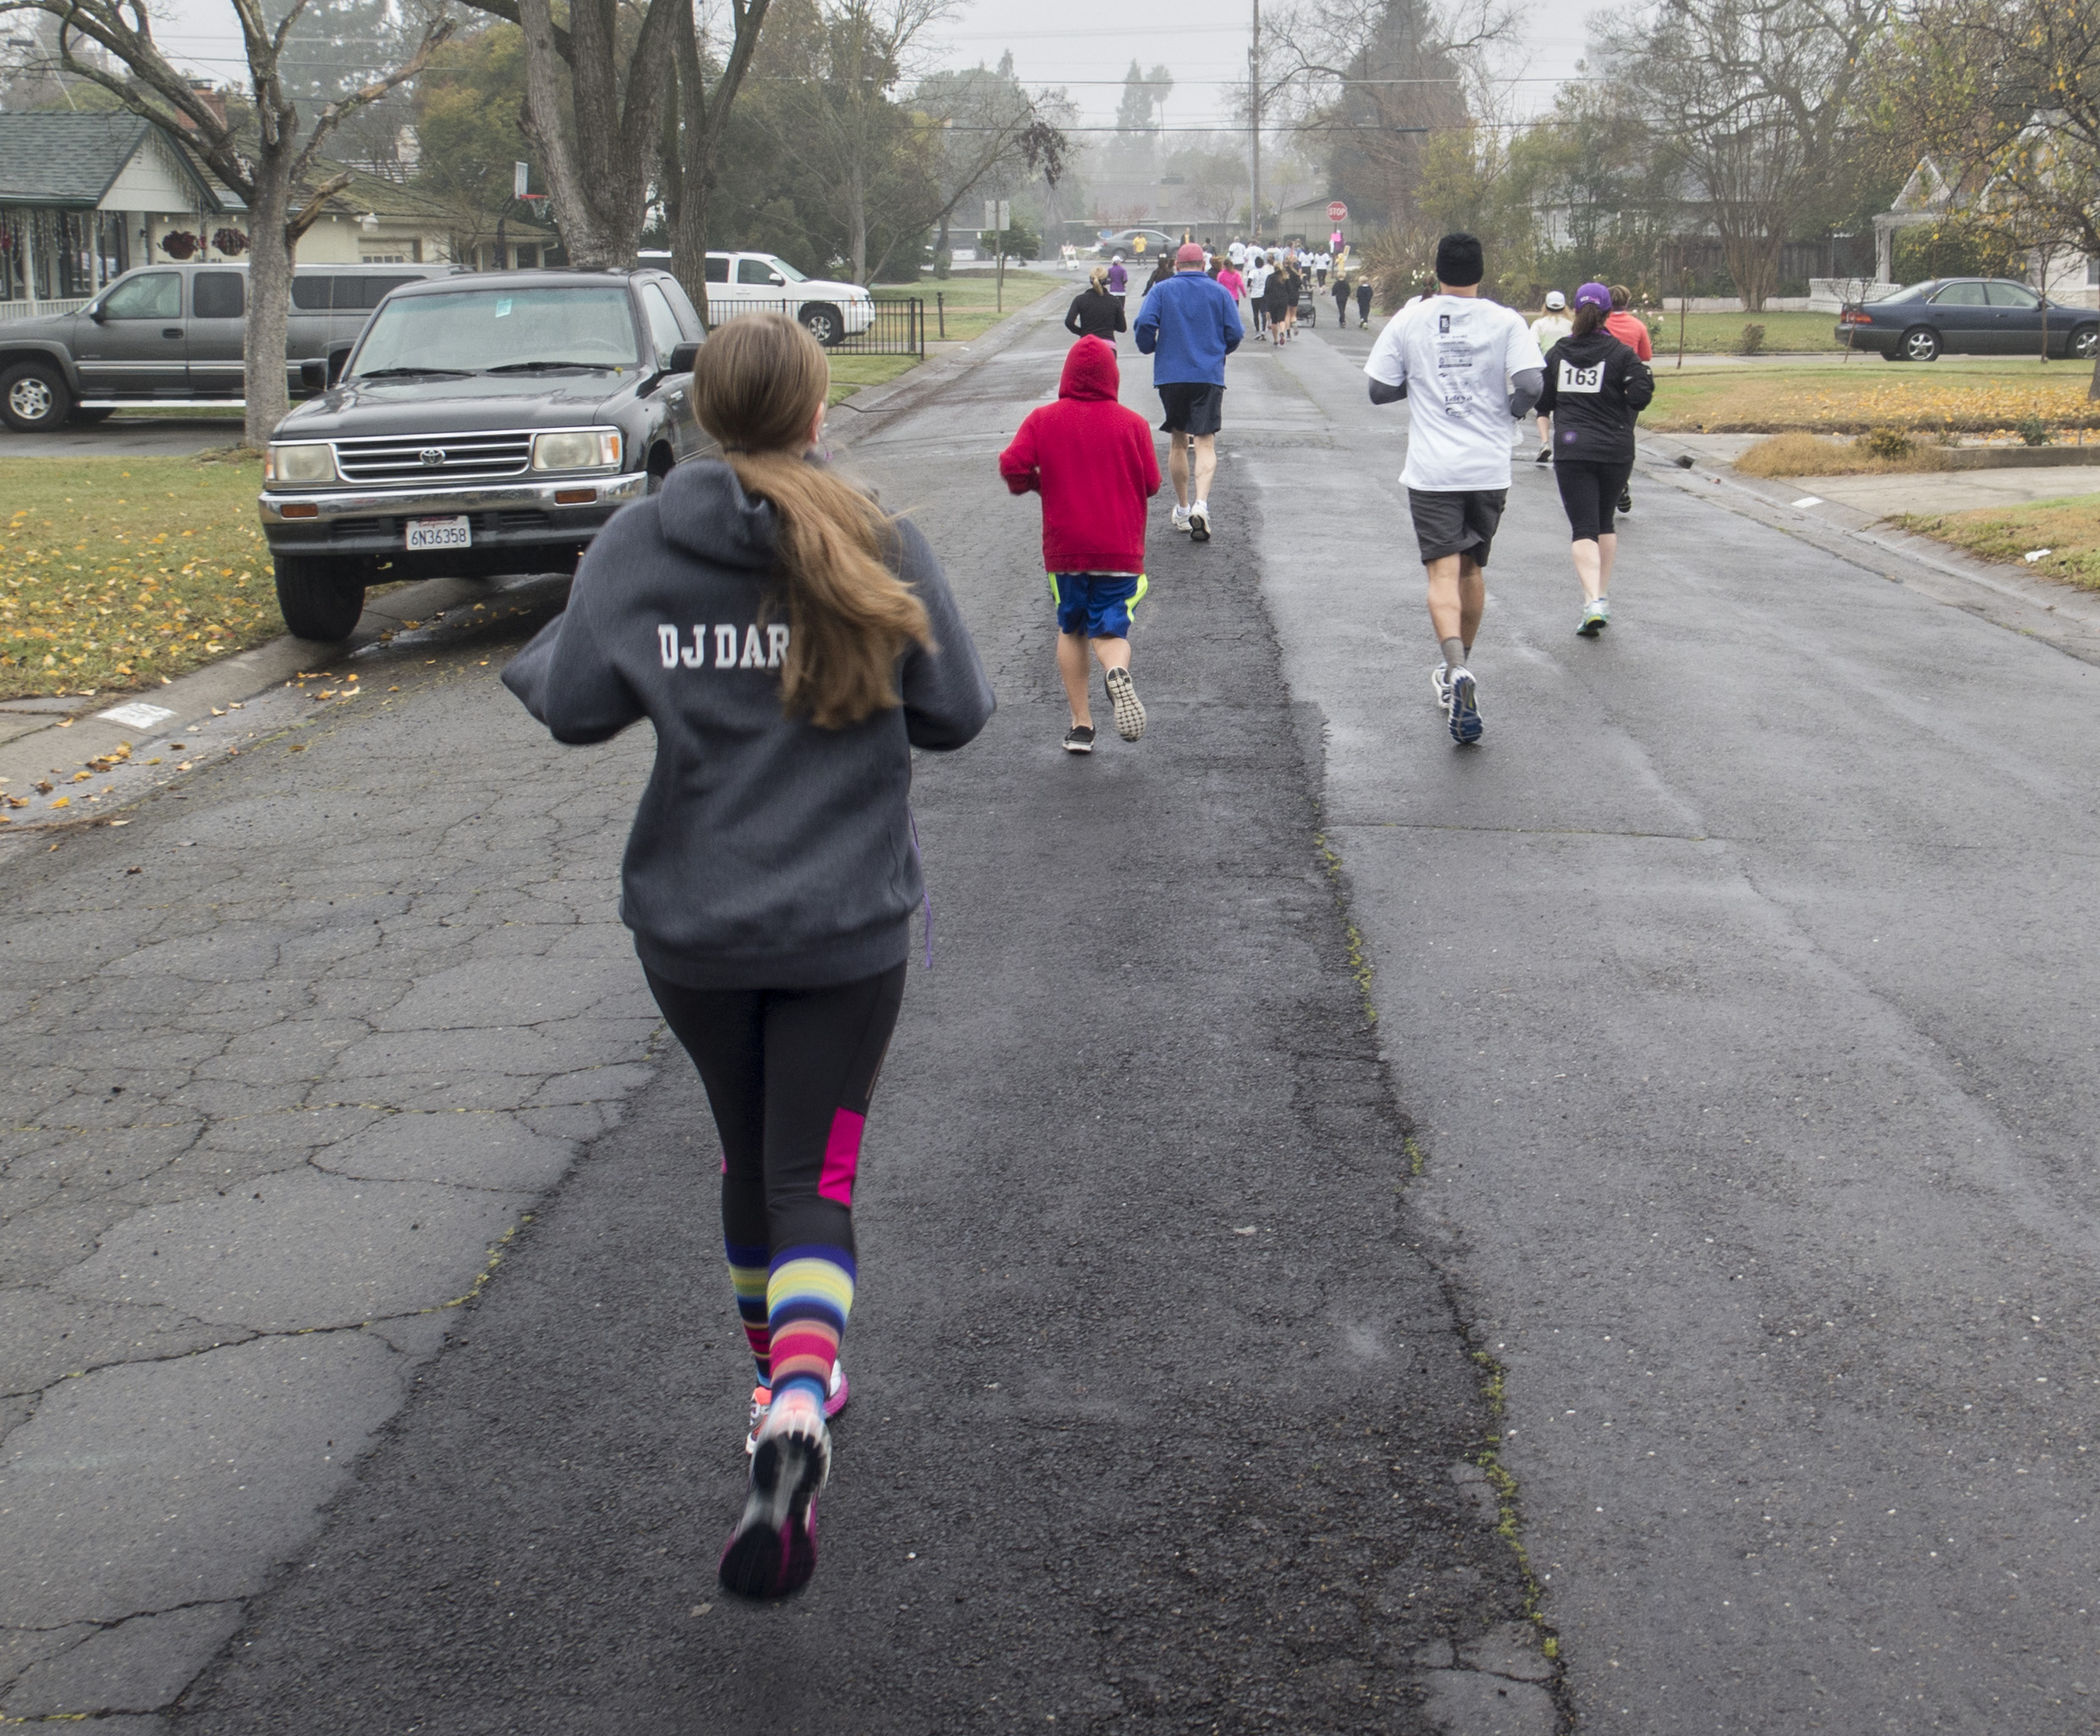
person, winter, fog, running, run, recreation, jogging, 2015, race, marathon, sports, 5k, endurance, athletics, 365, january, sacramento, 3652015imstillstanding, physical exercise, outdoor recreation, human action, individual sports, ultramarathon, duathlon, track and field athletics, long distance running, half marathon